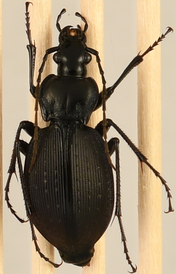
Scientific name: Carabus goryi
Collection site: Great Smoky Mountains National Park NEON (GRSM), plot GRSM_020